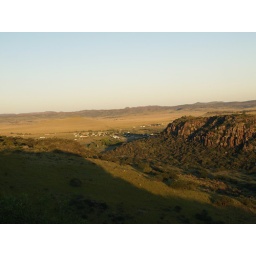
Davis Mountains Texas State Park in the Chihuahuan Desert 2010 trees blue sky